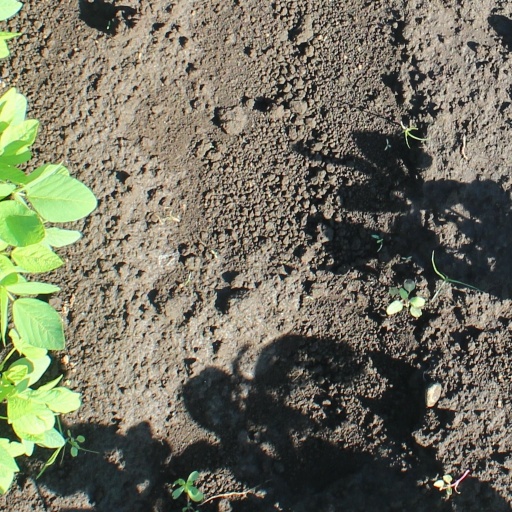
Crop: soybean